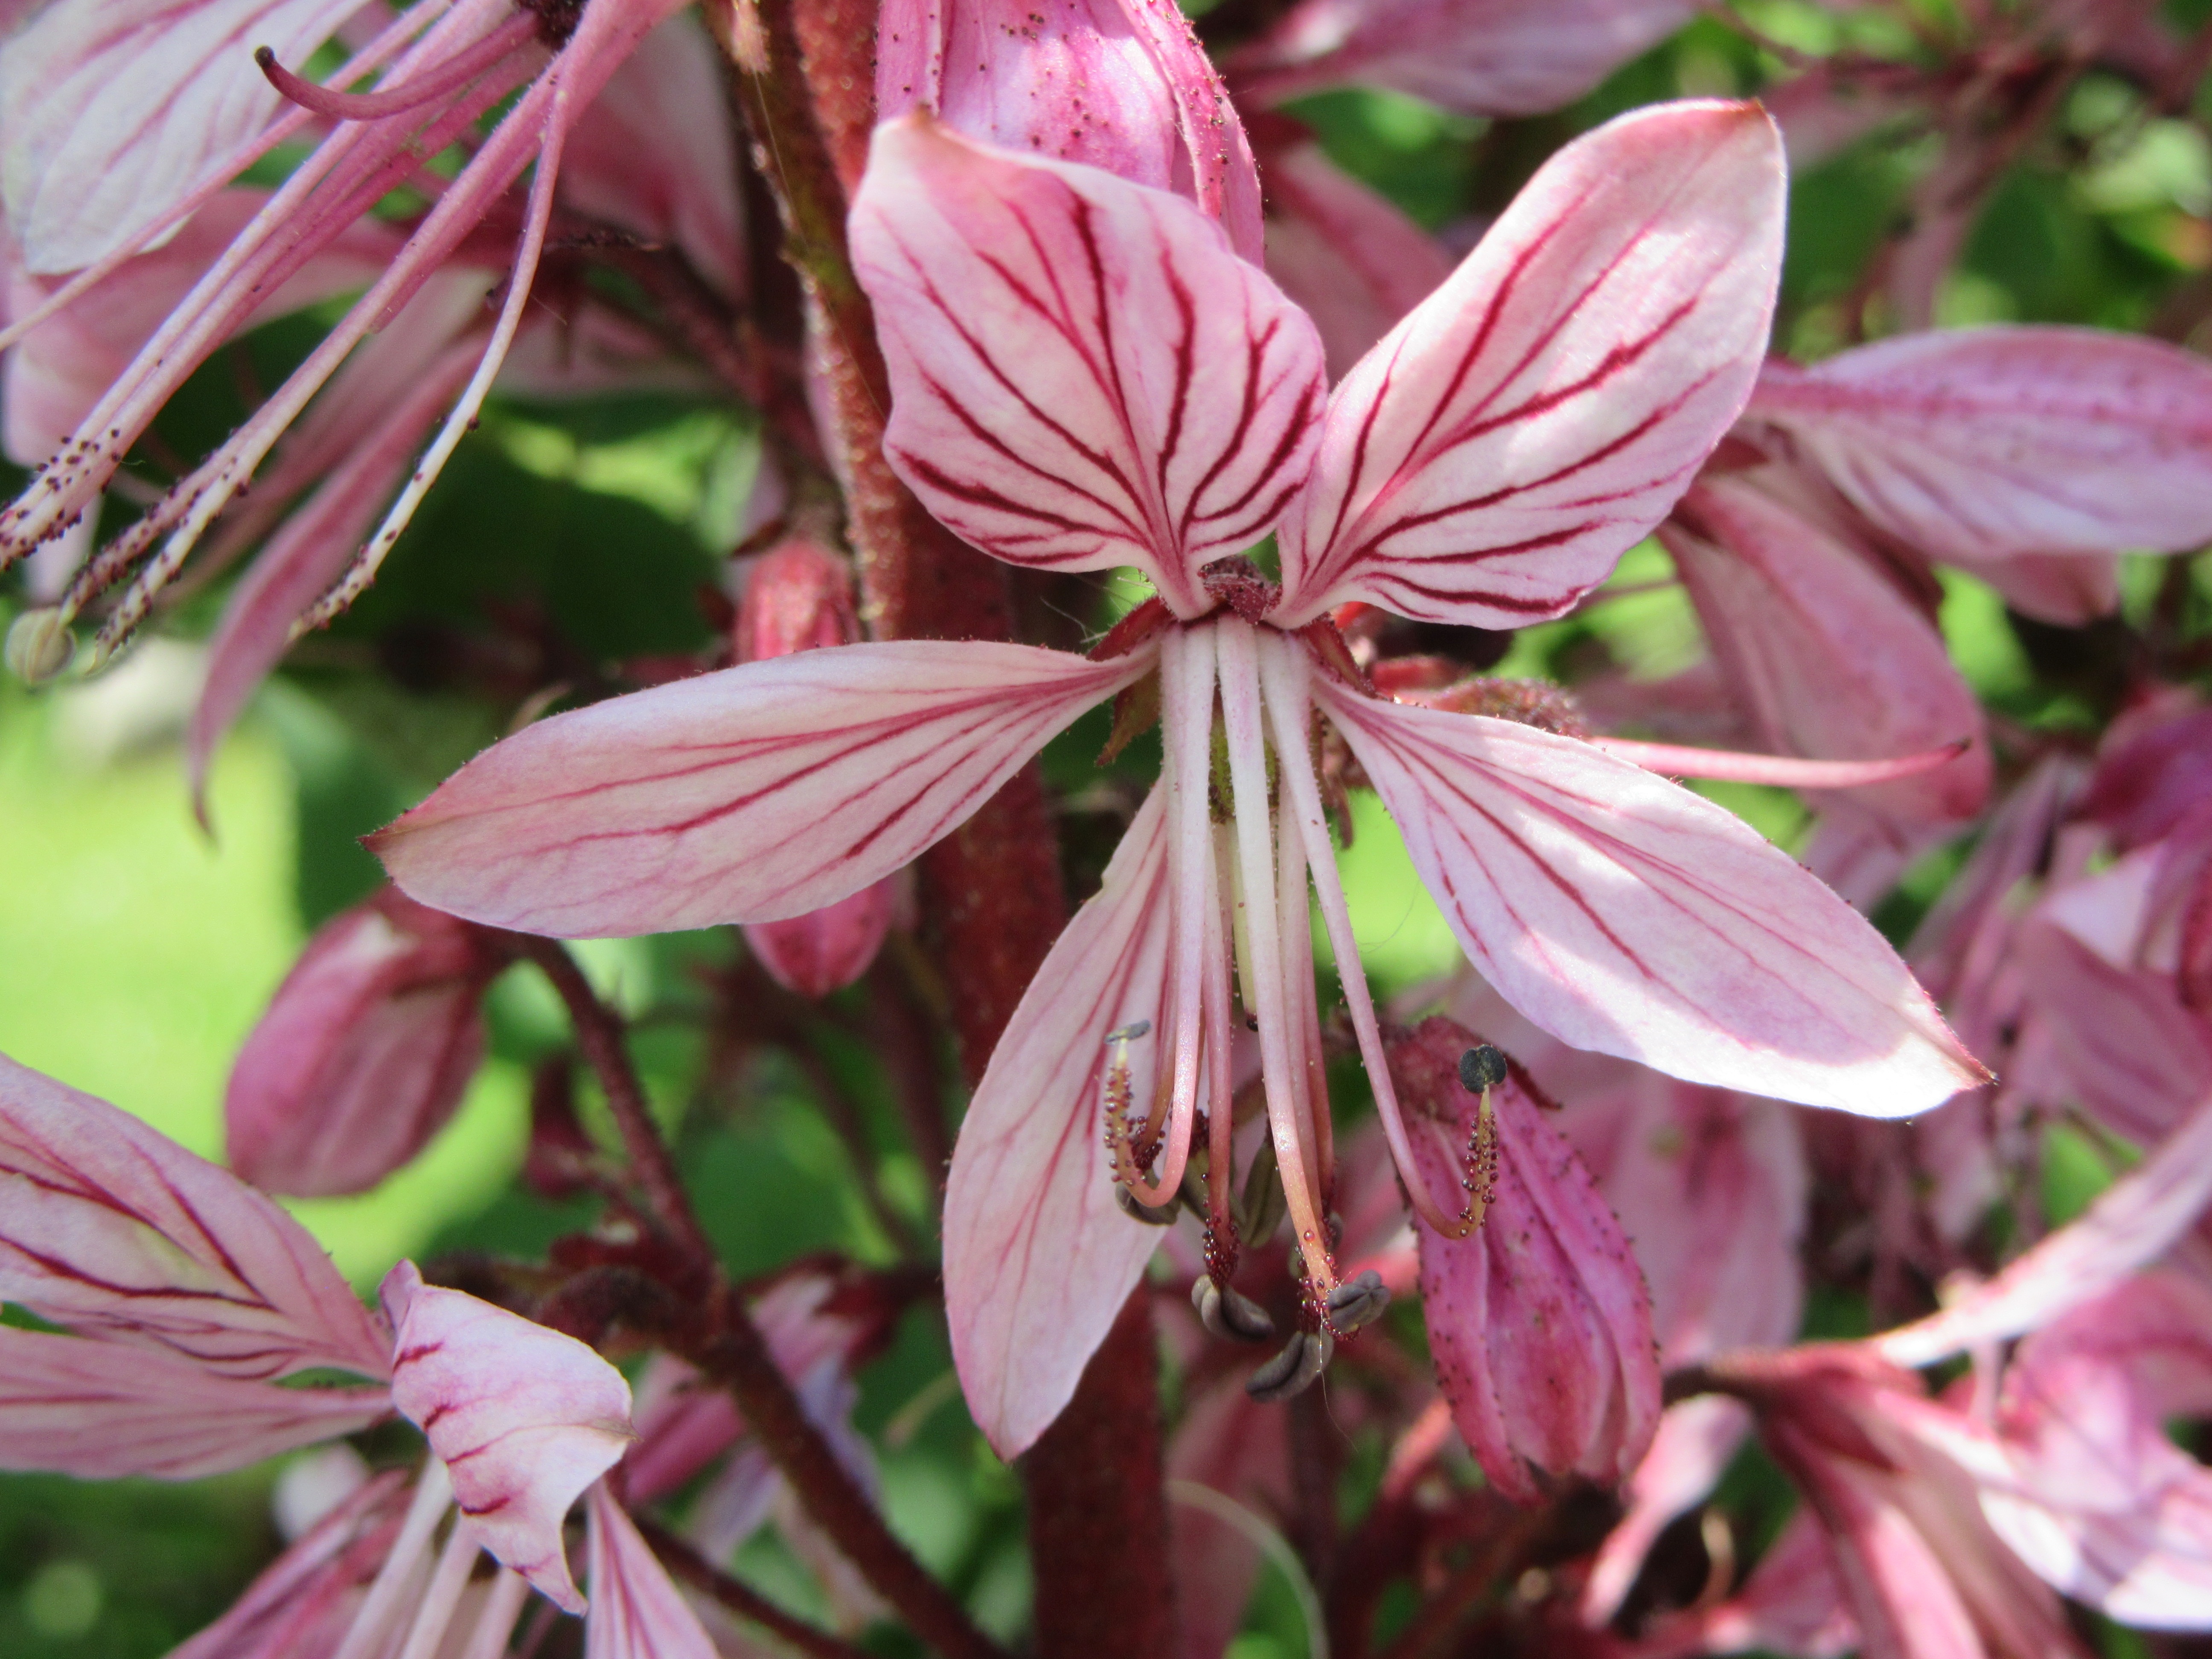
blossom, plant, flower, petal, macro, botany, pink, flora, wildflower, shrub, lily, clematis, pink flowers, flowering plant, peruvian lily, land plant, alstroemeriaceae, fawn lily